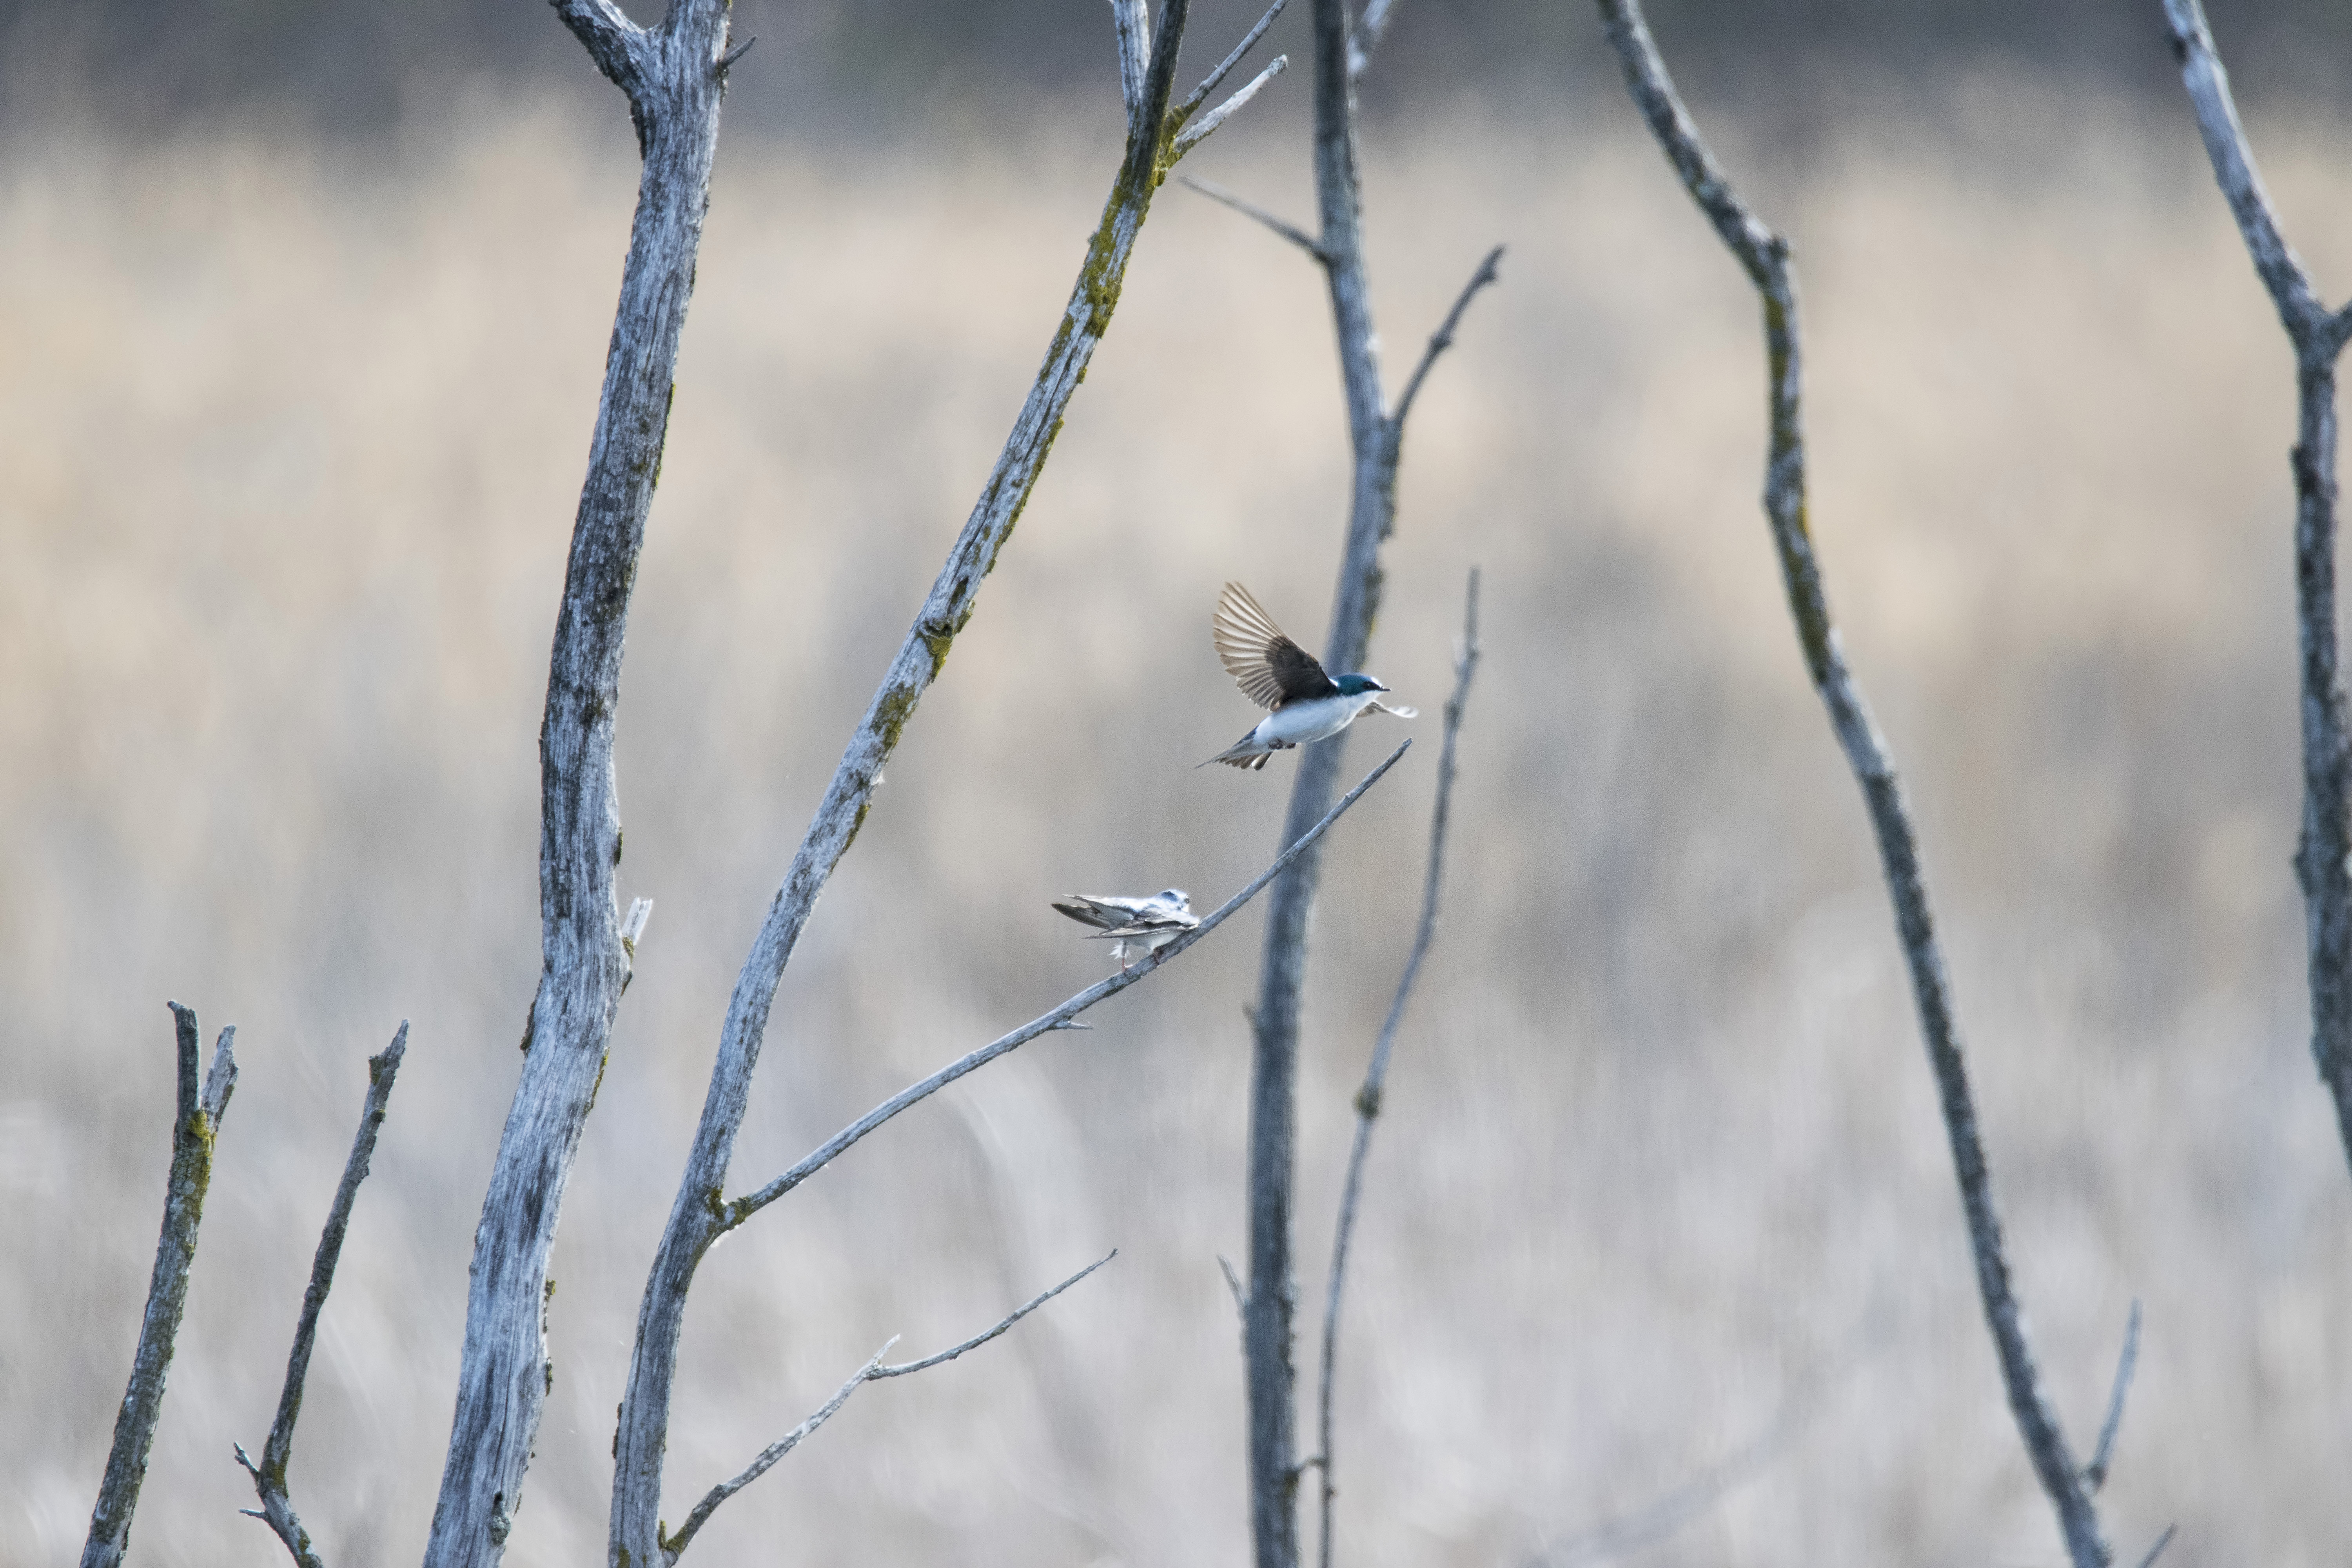
tree, nature, grass, branch, snow, winter, bird, fence, sky, flower, frost, ice, spring, blue, twig, close up, canada, quebec, sherbrooke, oiseau, hirondelle, bicolore, swallow, wire fencing, perching bird